Mooney M20

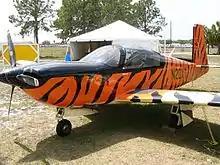
Mooney M20T Predator prototype, N20XT, on display at Sun 'n Fun 2006

The M20T Predator, a canopy-equipped version of the basic M20 design powered by a Lycoming AEIO-540 engine, was Mooney's entrant in the USAF Enhanced Flight Screener competition. The prototype, built in 1991, displayed in a tiger-stripe paint scheme. The sole prototype, registered N20XT, was flown in the Experimental – Market Survey category and was still owned by Mooney Aircraft in 2013, although its registration had expired November 30, 2013. The competition for the Enhanced Flight Screener program was finally held in 1992, and the Slingsby T67 Firefly was chosen instead of the Mooney EFS. Sales continued to drop, only reaching 64 units in 1993. The San Antonio location was sold and all operations returned to Kerrville. Development of the M20 continued, however, and the M20R Ovation was released in 1994. It was designed to fill a gap between the normally aspirated MSE and the turbocharged TLS, and it was powered by a Continental IO-550 engine. Of the 91 Mooney aircraft manufactured in 1995, 54 were Ovations. This model was named ""Flying's"" single-engine plane of the year in 1994.